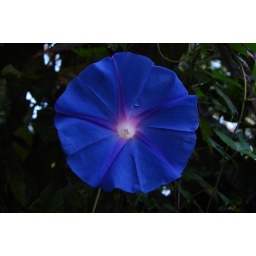
flower in my home garden at mavady idukki. Morning time